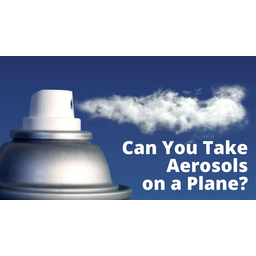
Label: metal